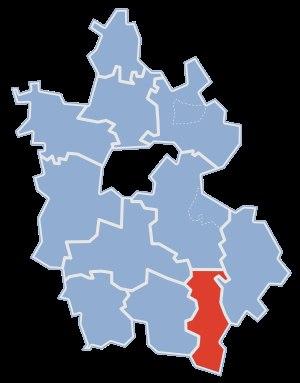
Ręczno est une gmina rurale du powiat de Piotrków, dans la Voïvodie de Łódź, dans le centre de la Pologne.